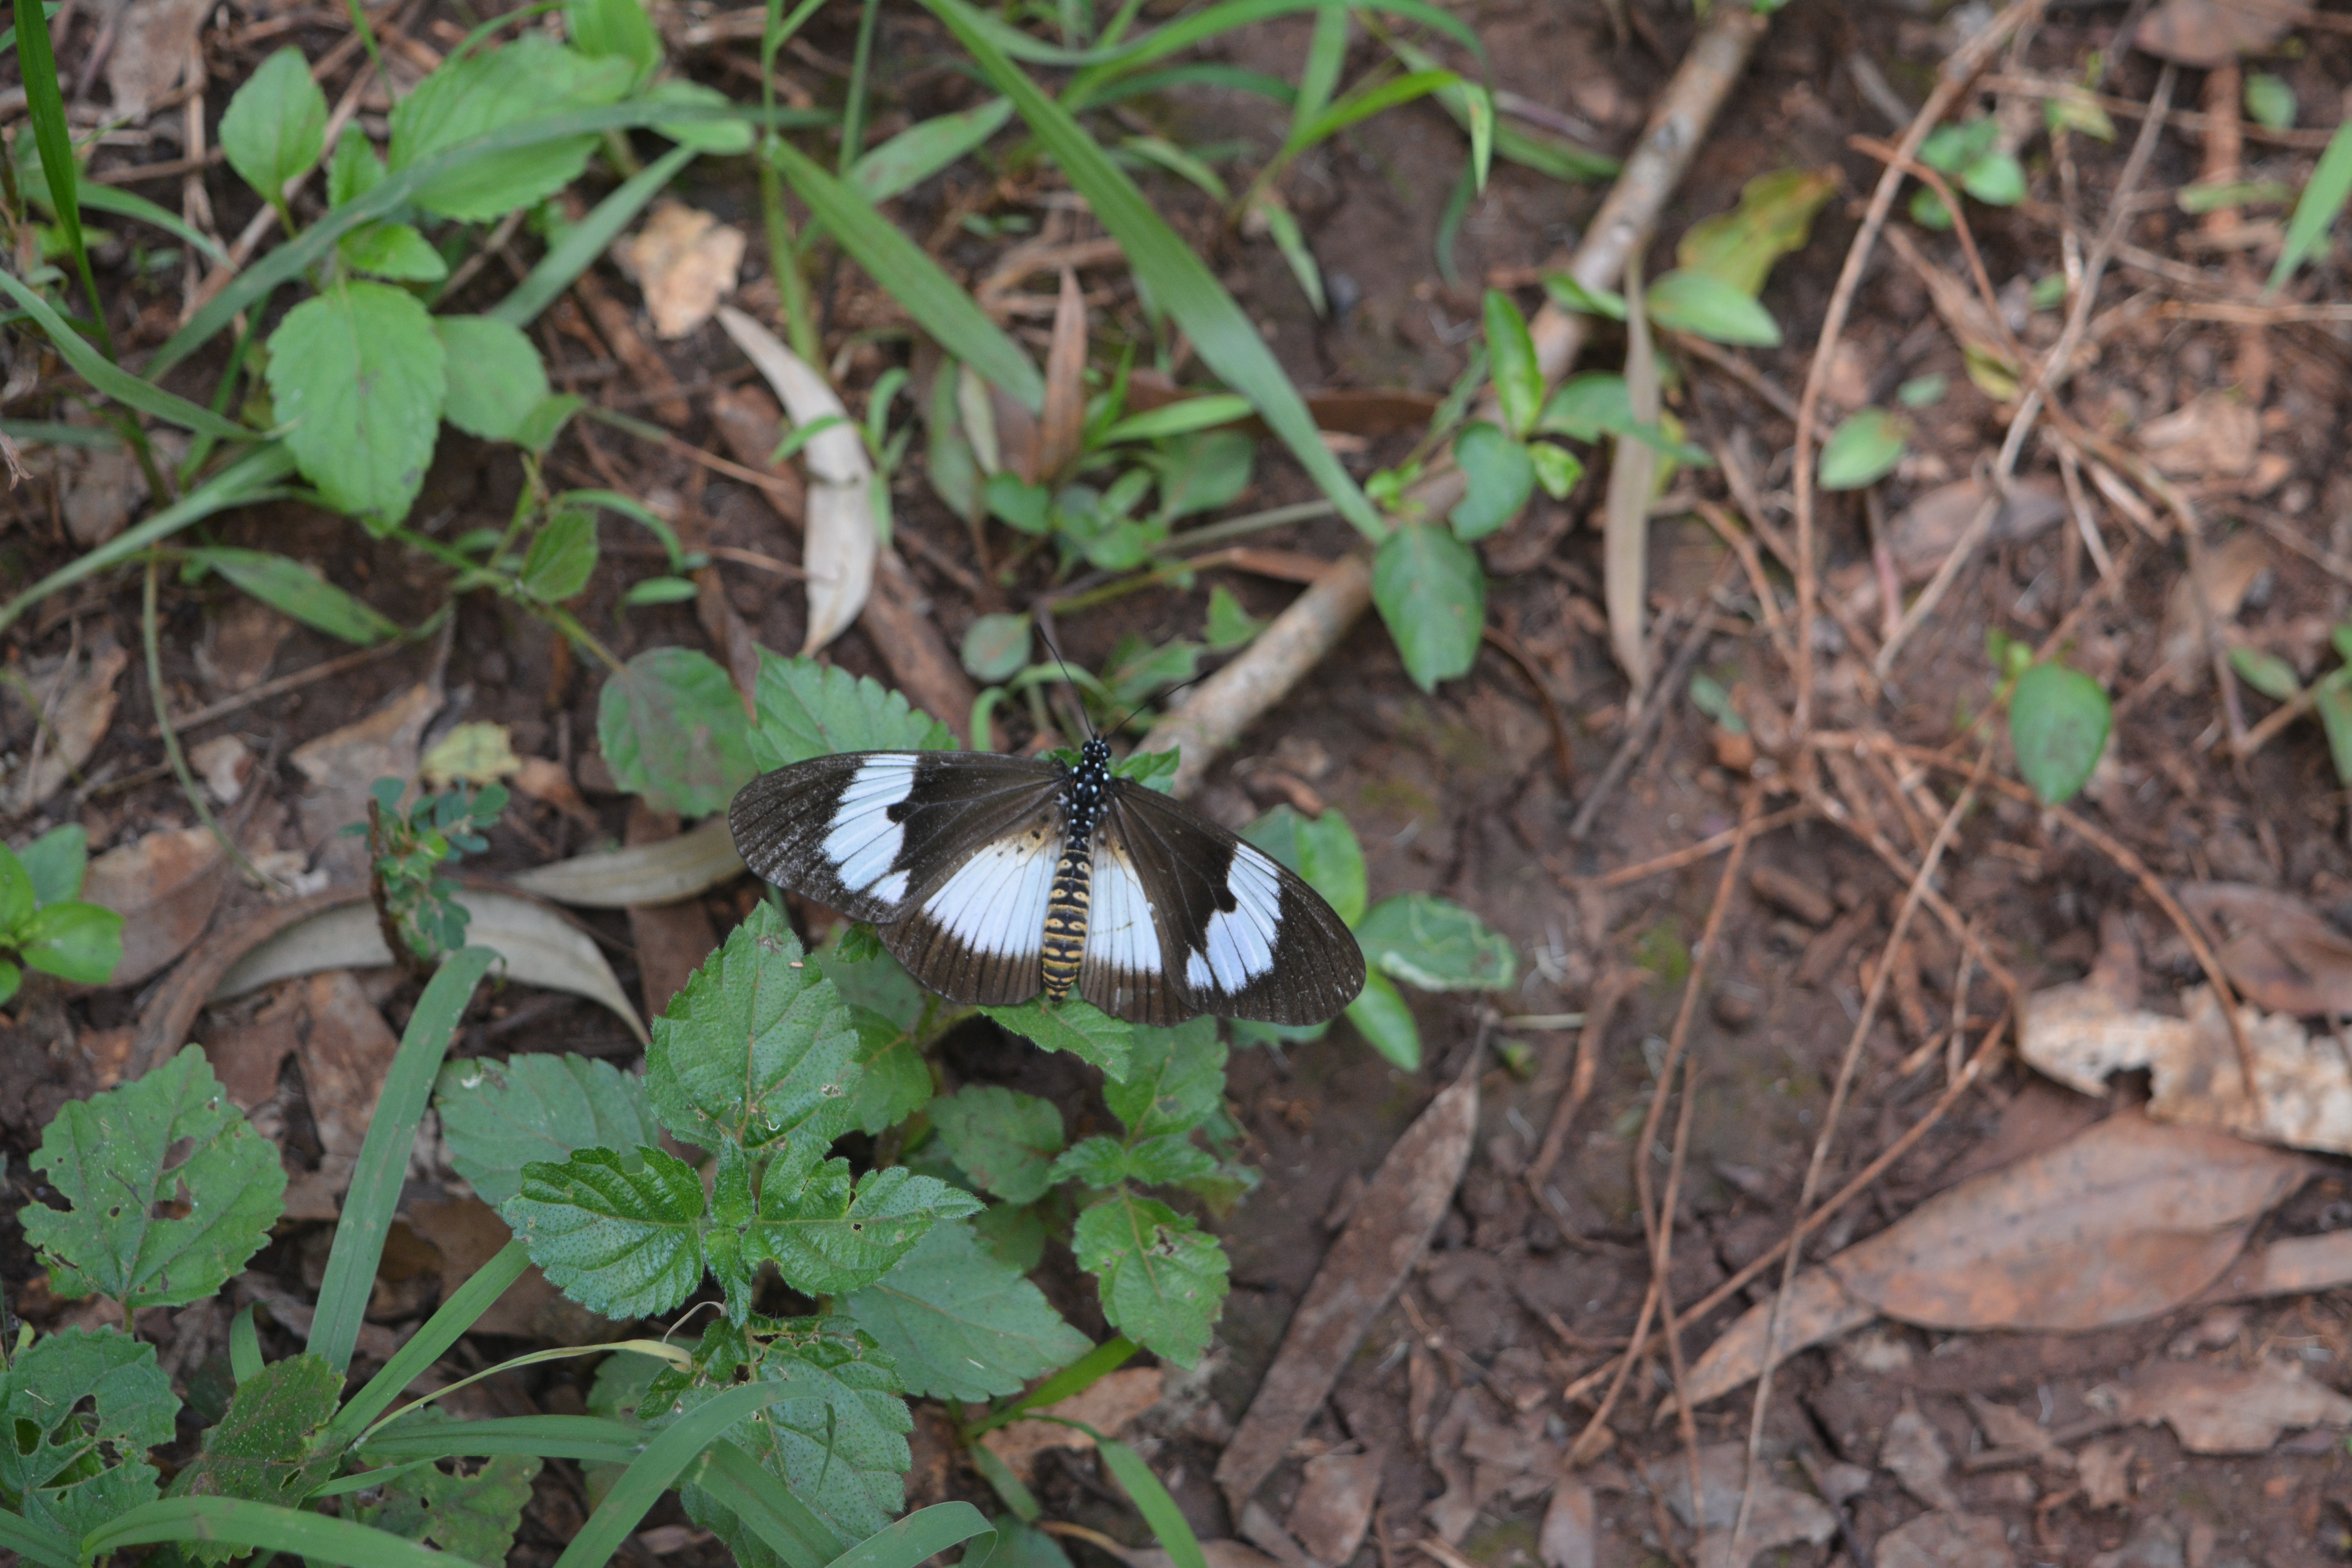
leaf, flower, wildlife, insect, butterfly, fauna, invertebrate, woodland, moths and butterflies